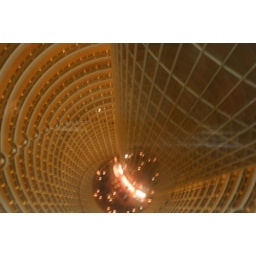
Looking down the interior of Jin Mao tower in Shanghai. The tallest building in Shanghai